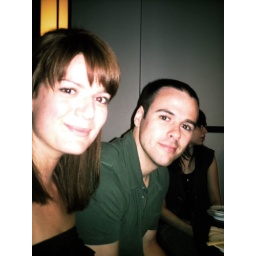
At hi Fi, a bar in Calgary. We were watching a girl punk band